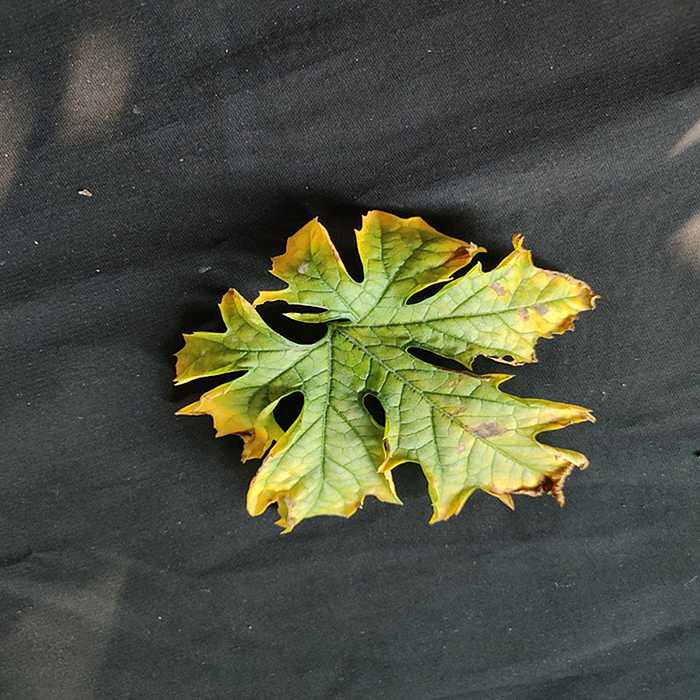
Plant: Bitter Gourd
Label: Fusarium wilt